RKA Mission Control Center

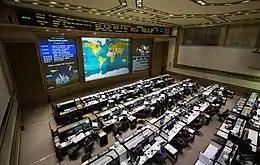
The main ISS mission control room.

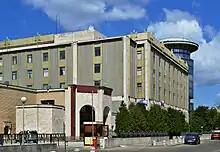
A building of the RKA Mission Control Center in Korolyov.

The RKA Mission Control Center, also known by its acronym TsUP or by its radio callsign Mission Control Moscow, is the mission control center of Roscosmos. It is located in Korolyov, Moscow Oblast, on Pionerskaya Street near the S.P. Korolev Rocket and Space Corporation Energia plant.